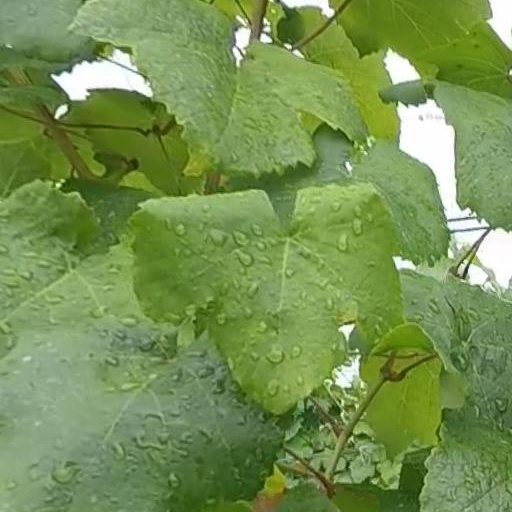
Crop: grape